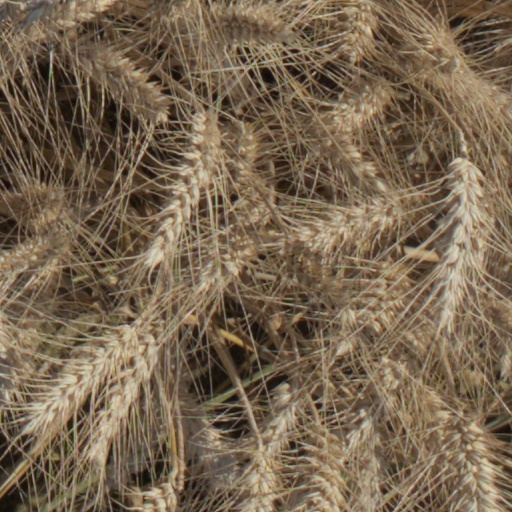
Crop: wheat